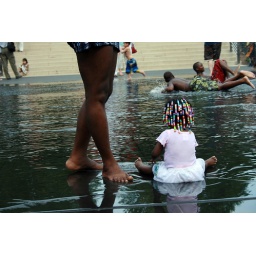
Cutest little girl playing in the water at Milenium Park.